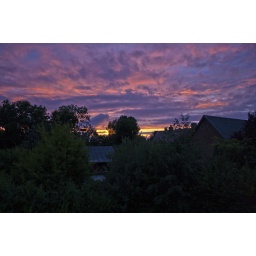
The view out of our bathroom window in the evening of the 22th.